Ron Bushy

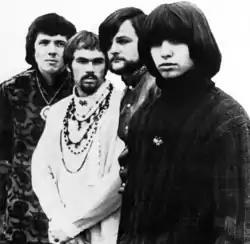
Bushy (second from left) with Iron Butterfly in 1969

Their music has found a significant impact on the international rock scenes, influencing numerous acts such as Black Sabbath, AC/DC, Rush, Alice Cooper, Mountain, Uriah Heep, Soundgarden, Stone Temple Pilots, Slayer, King Gizzard & the Lizard Wizard, and Queens of the Stone Age.